Graham-Perren Racer

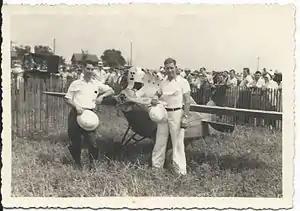

The Graham-Perren Racer, or Graham-Perren Monoplane, was a racing aircraft built to compete in the 1934 National Air Races, including the Greve Trophy.